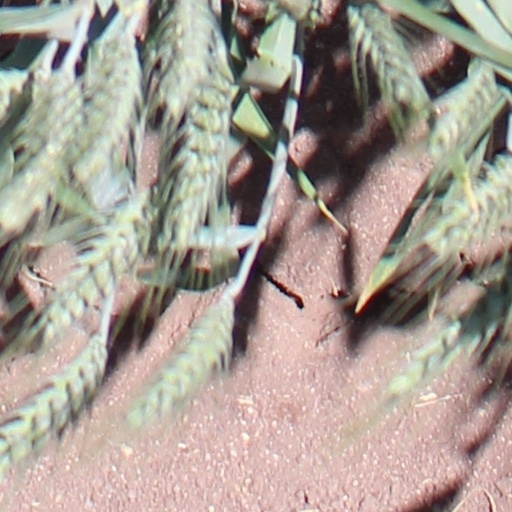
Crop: wheat